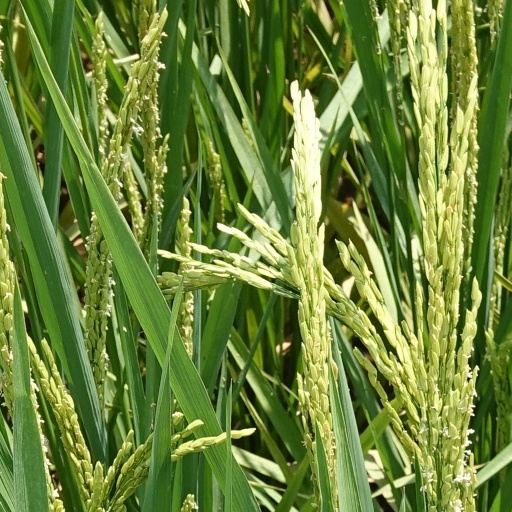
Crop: rice